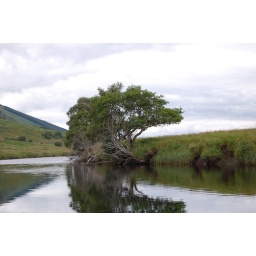
tree over water